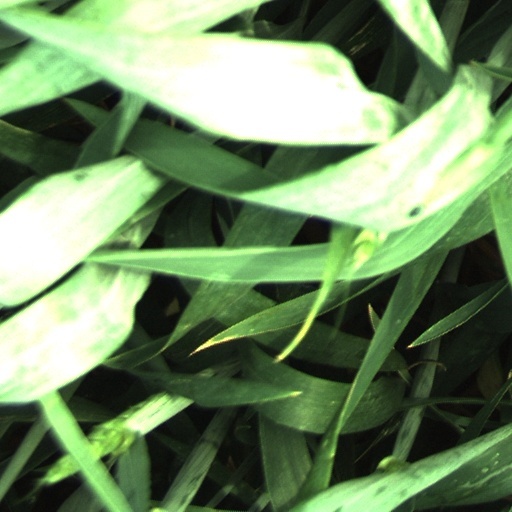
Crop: wheat